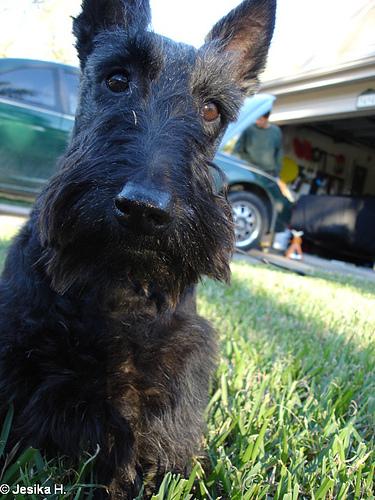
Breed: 206-n000037-Scotch_terrier